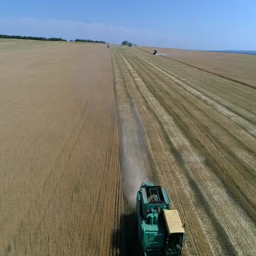
harvesting the wheat field with agricultural machinery .